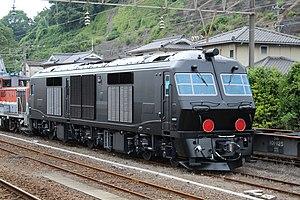
Le Sept Étoiles de Kyushu est un train de luxe d'excursion en wagon-lit exploité par la Kyushu Railway Company au Japon depuis octobre 2013. Il fait partie de la série des trains de luxe Design & Stories de JR Kyushu.